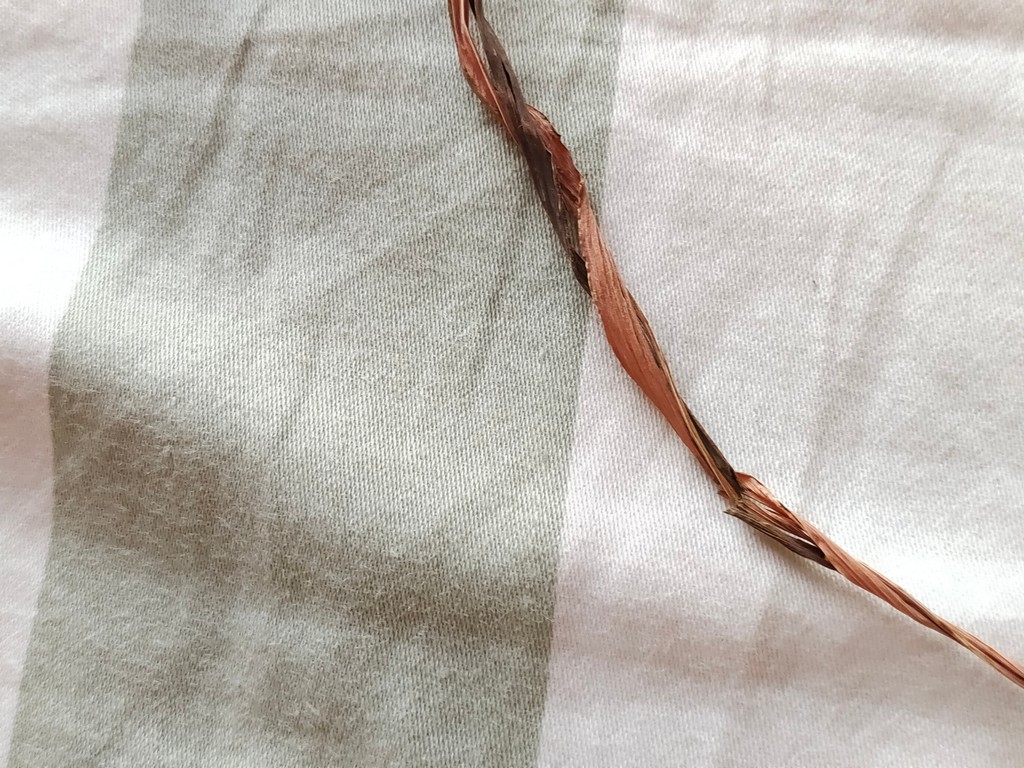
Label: Dried